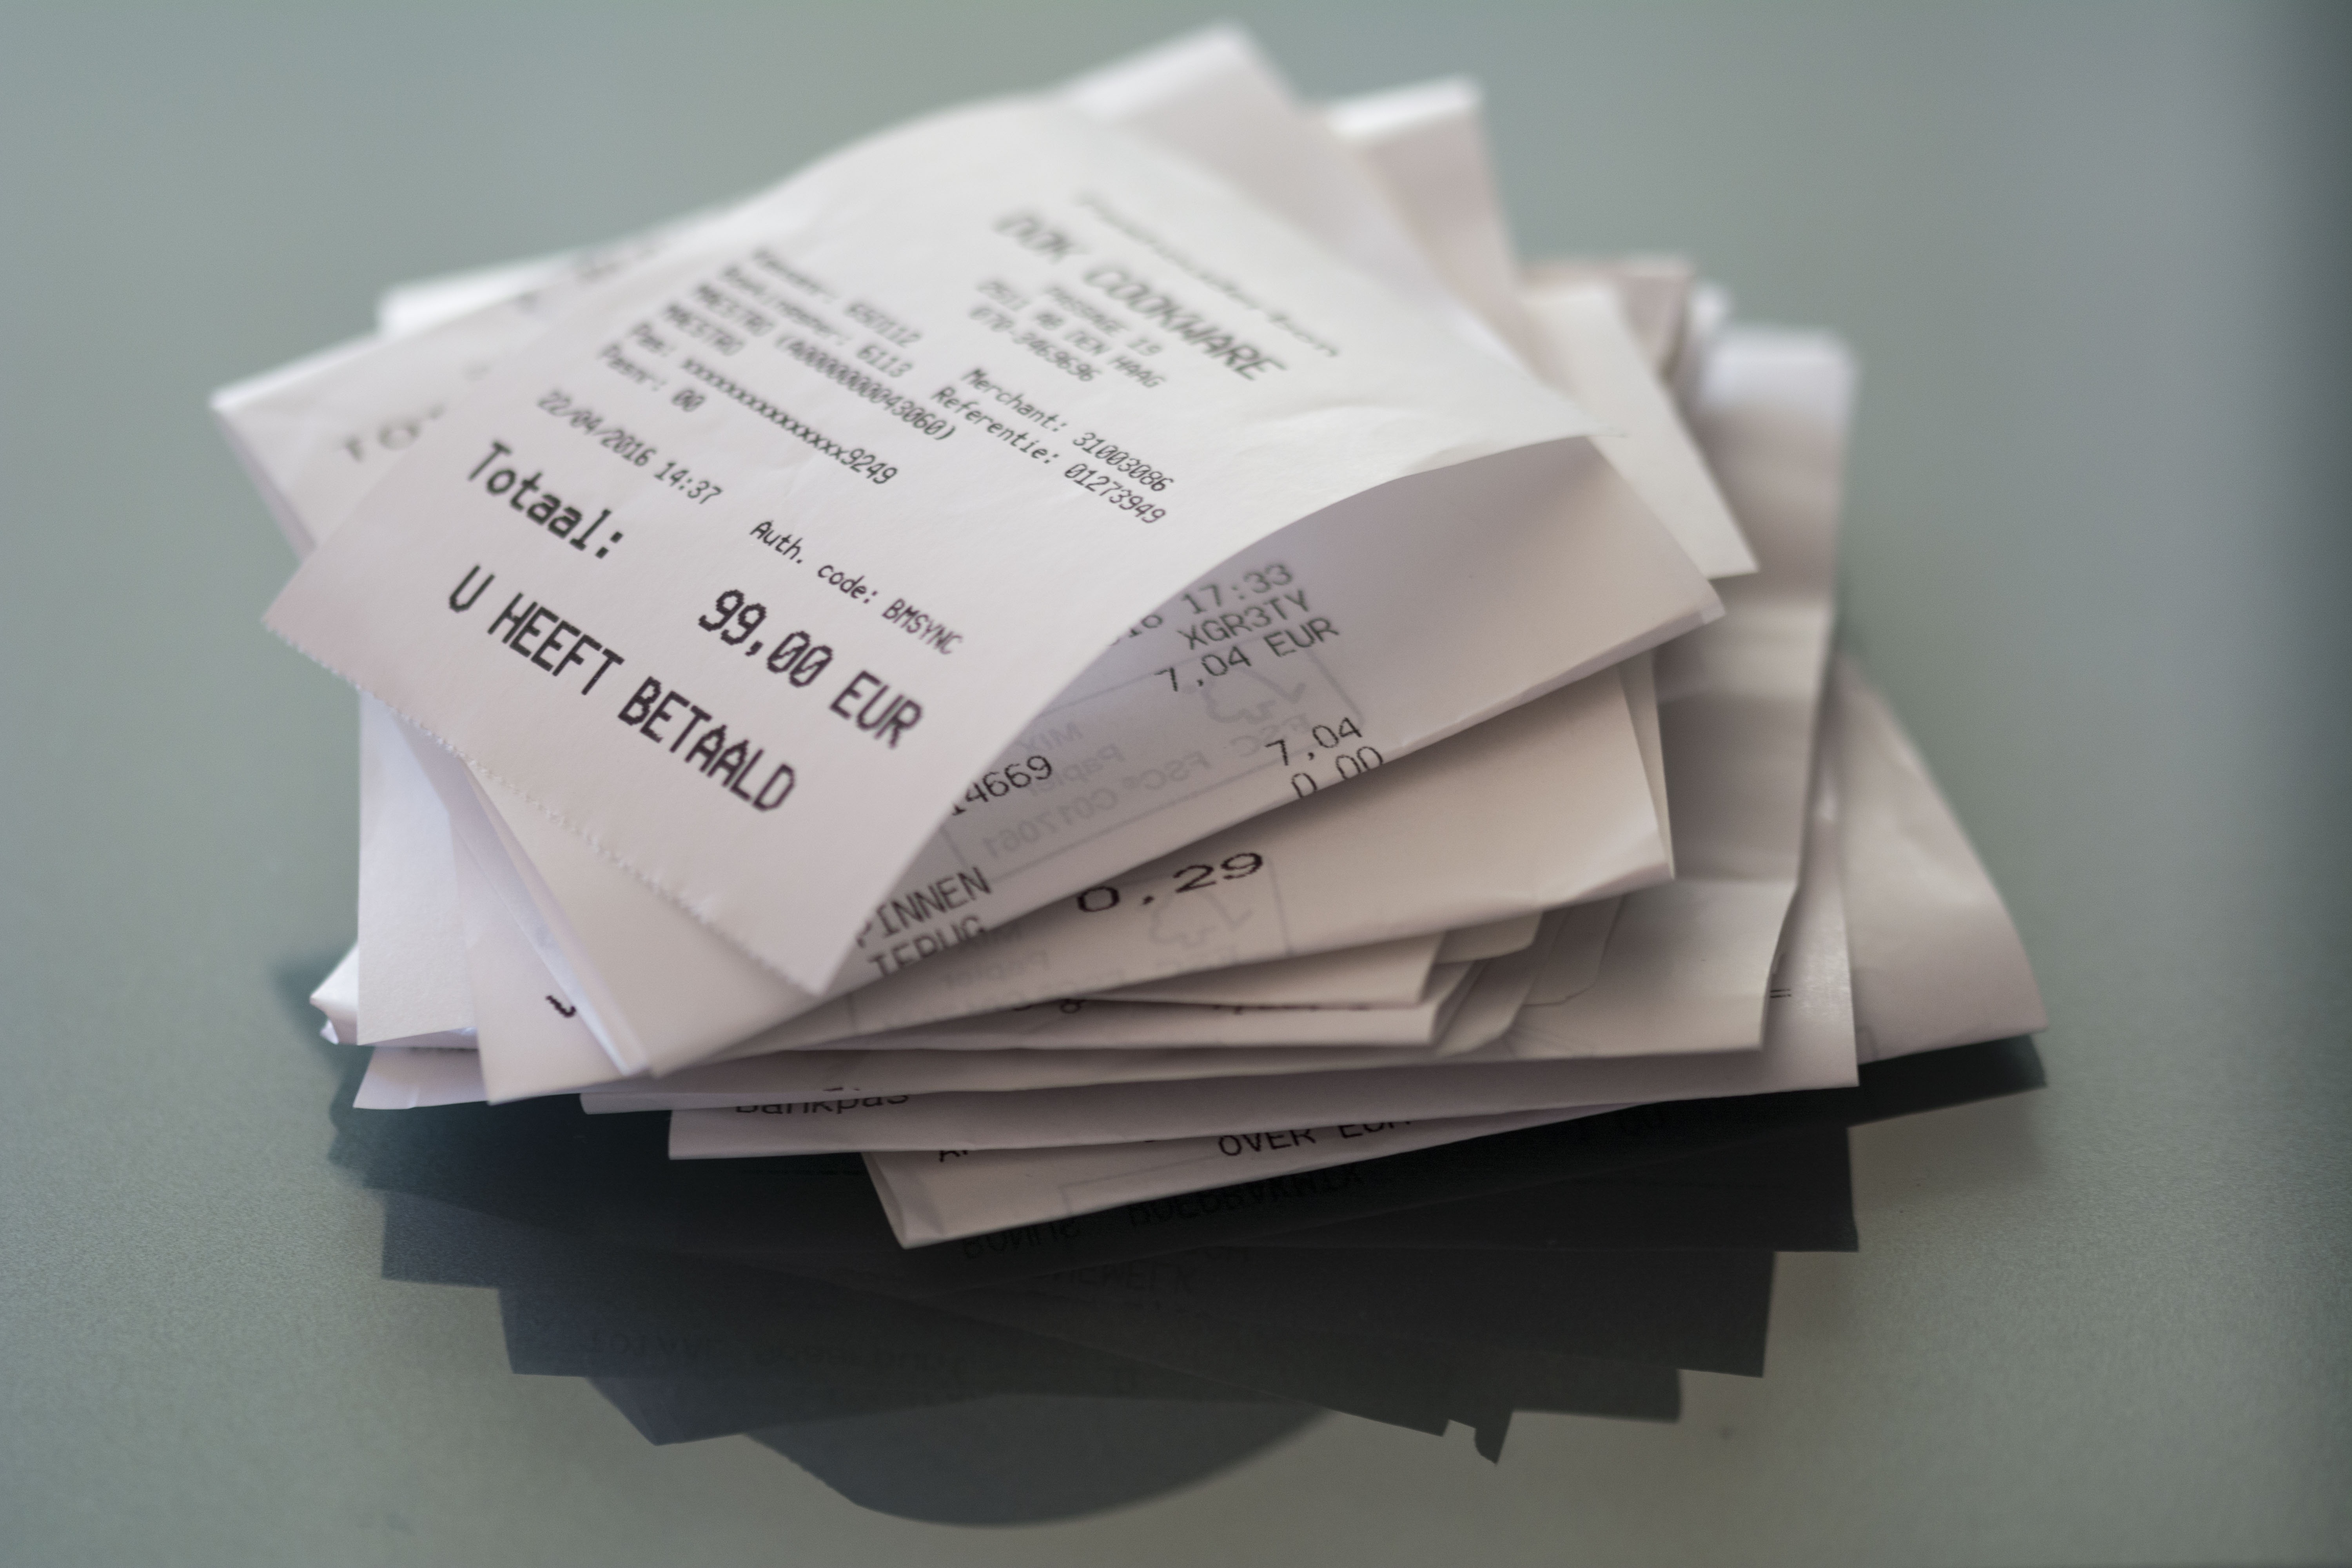
receipt, food, money, shopping, note, product, cash, font, cool image, currency, euro, supermarket, poverty, cool photo, messages, economy, finance, receipts, wealth, pay, ability, borrowing, product design, wage, spend money